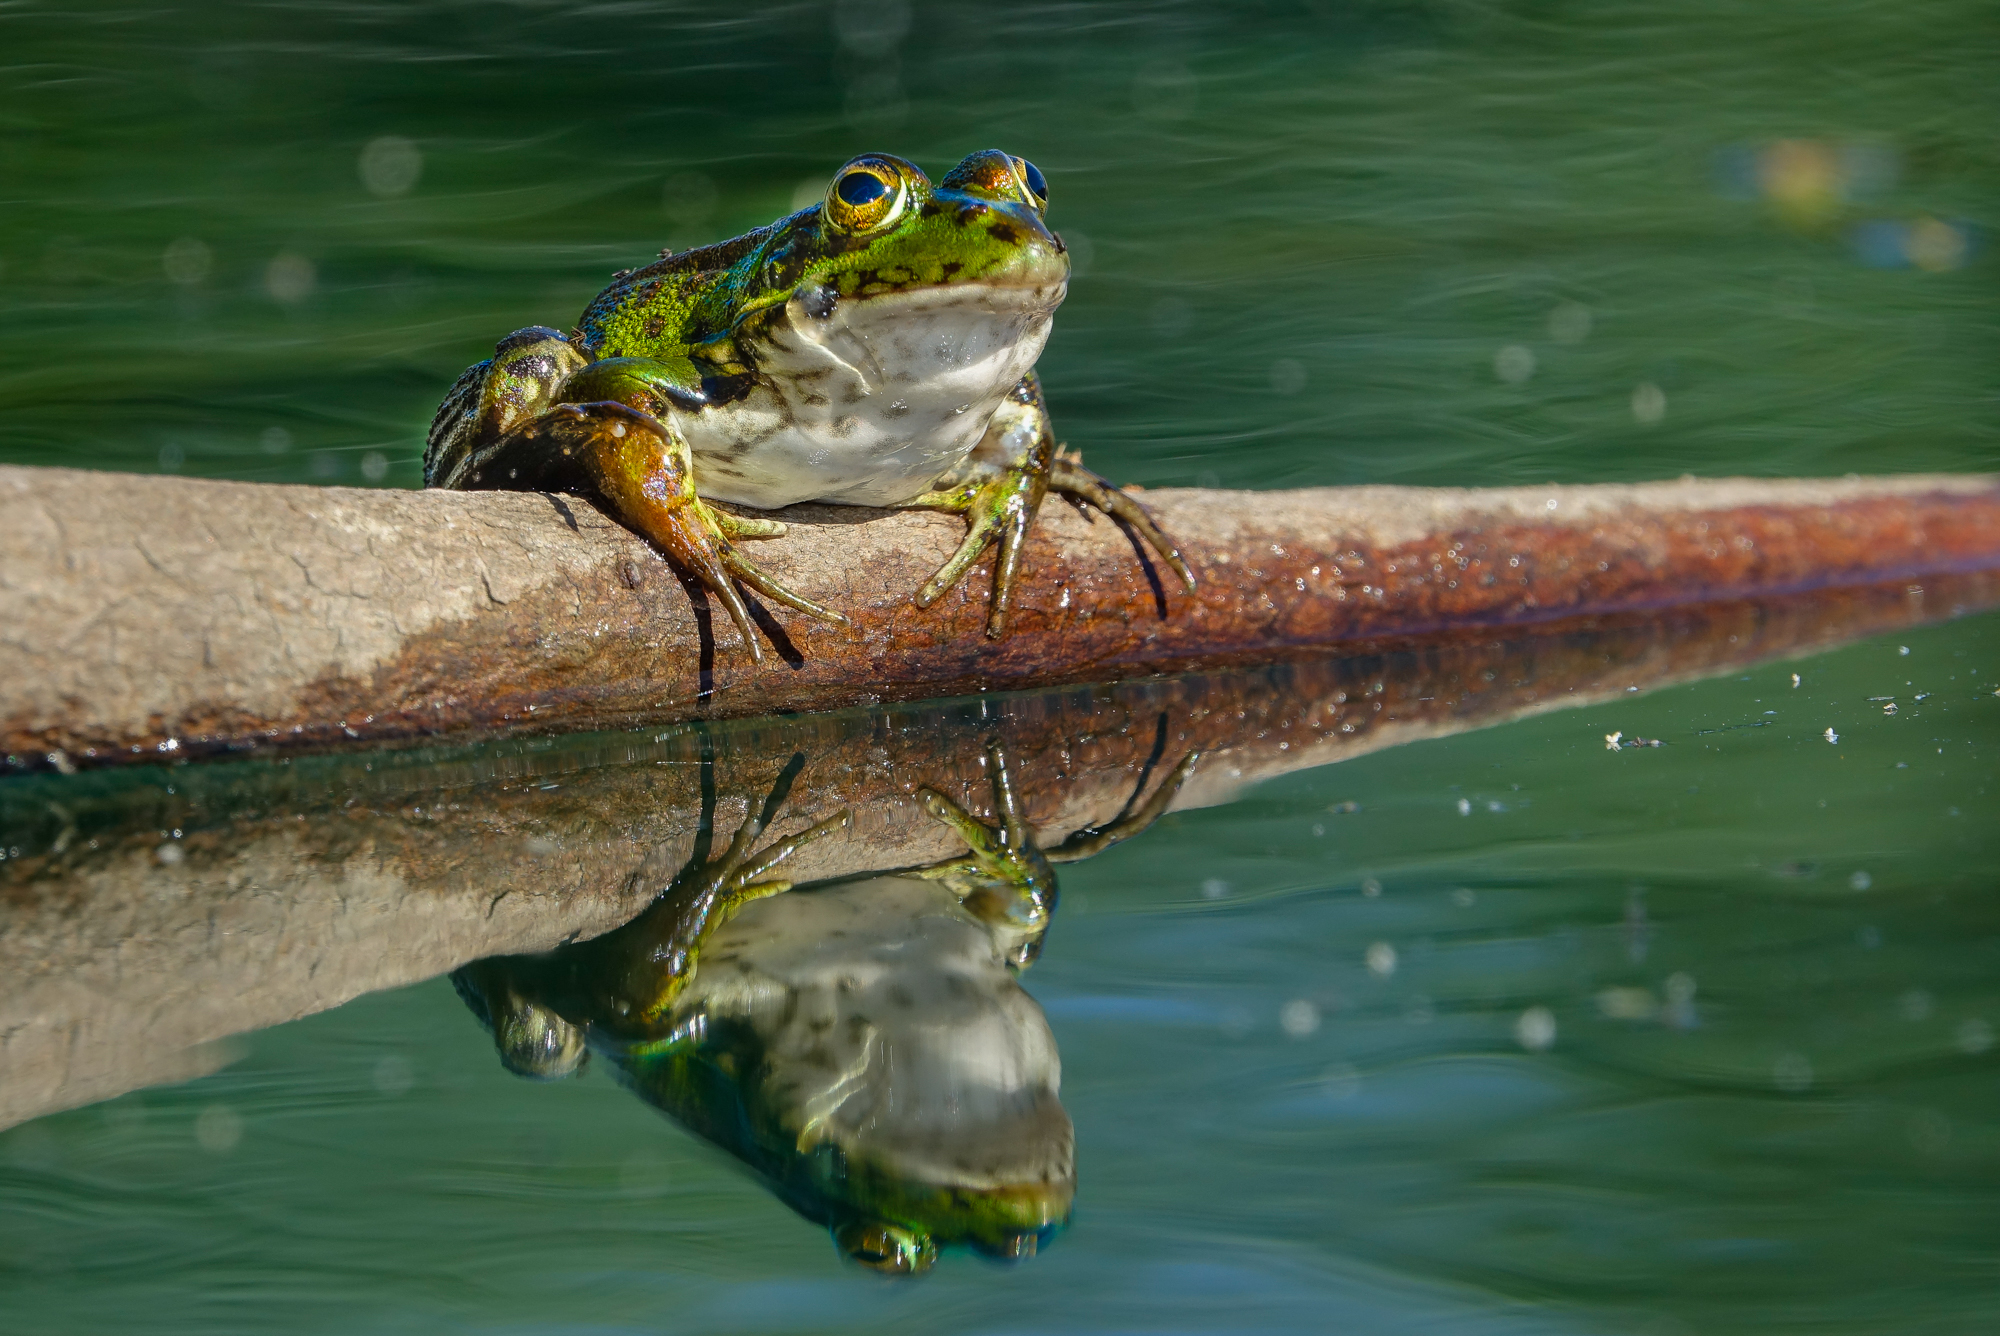
water, nature, wildlife, green, frog, reptile, amphibian, fauna, animals, vertebrate, naturaleza, rana, ggl1, gaby1, xovesphoto, sonydscrx10iii, sonyrx10iii, rx10iii, rx10m3, animales, macro photography, bullfrog, ranidae